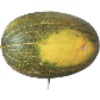
Label: melon_piel_de_sapo